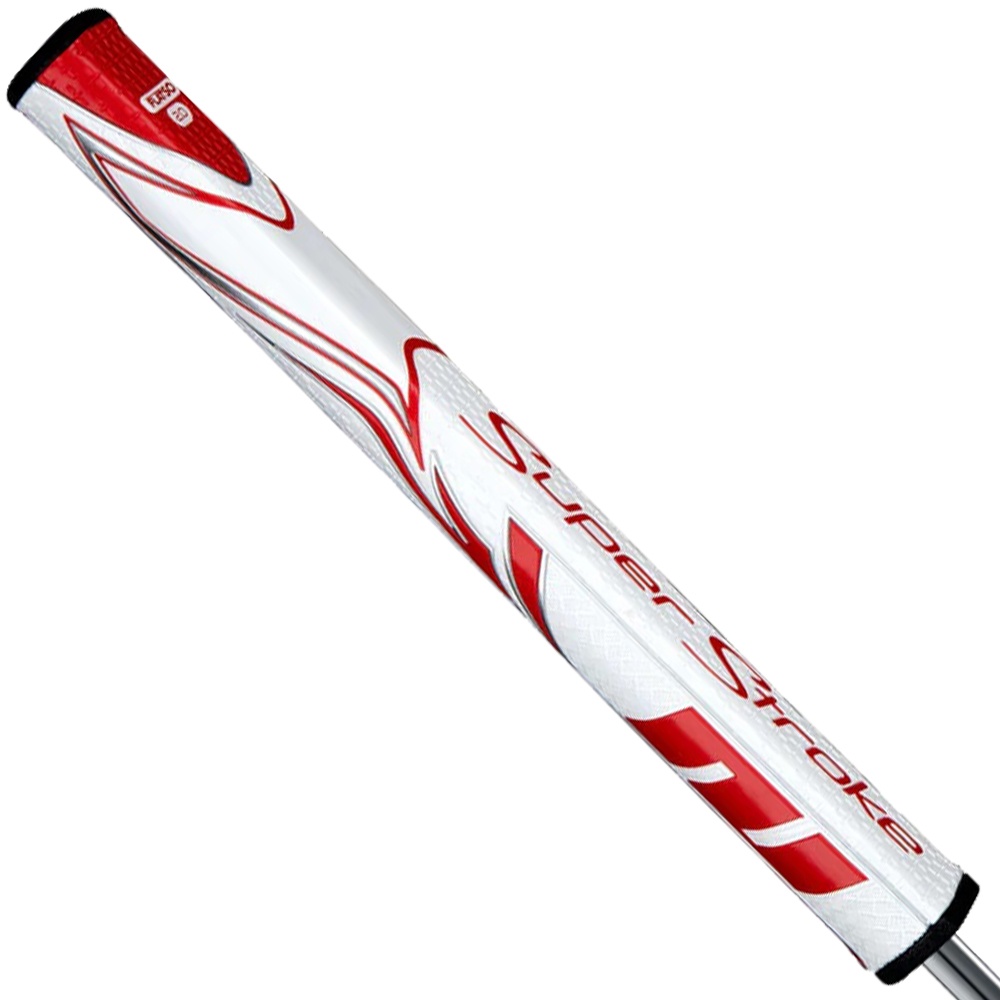
SUPERSTROKE ZENERGY FLATSO 2.0 PUTTER GRIPS
Introducing Zenergy, SuperStroke's new line of putter grips featuring enhanced Spyne technology, new multi-zone texturing, and our patented no-taper shape for unmatched confidence to quiet your hands - and your mind. Features include: Enhanced Spyne Technology - The new Spyne Technology has an improved, embossed ridge along the underside of the grip, engineered to make it easier to square the face at impact. New Multi-Zone Texturing - Strategically placed textured in high-sensory areas designed to optimize feedback and comfort from the incredibly soft polyurethane outer layer. No Taper Technology - Our patented No Taper minimizes grip pressure with an advanced parallel design that enables golfers to quiet their hands and add consistency to their stroke. Tech-Port - Located at the top of SuperStroke grips, Tech-Port allows golfers to easily add game-improvement options including the patented CounterCore weight system and performance tracking sensors. Specifications: Width: 1.08" Length: 10.60" Weight: 50g Core: 0.58"
Brand: SuperStroke
Category: Sporting Goods > Outdoor Recreation > Golf > Golf Club Parts & Accessories > Golf Club Grips